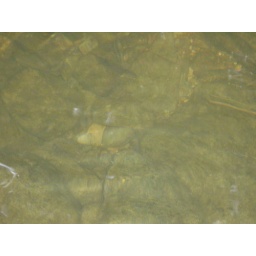
The water at Bushkill Creek. The biggest fish got spooked, but there are still a few in this photo.